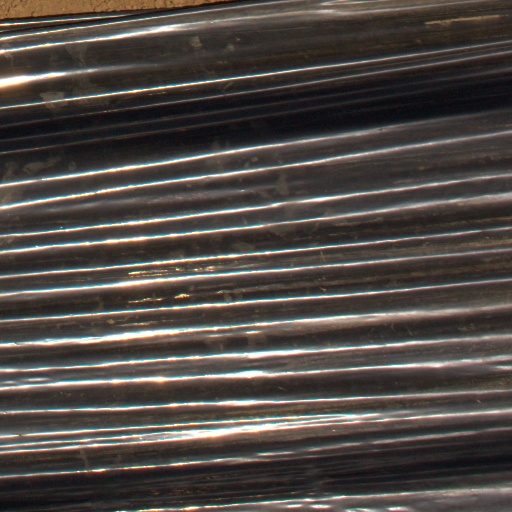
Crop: Jerusalem artichoke